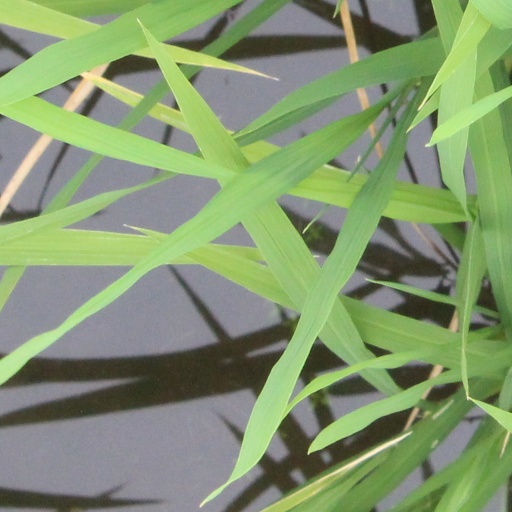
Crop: rice